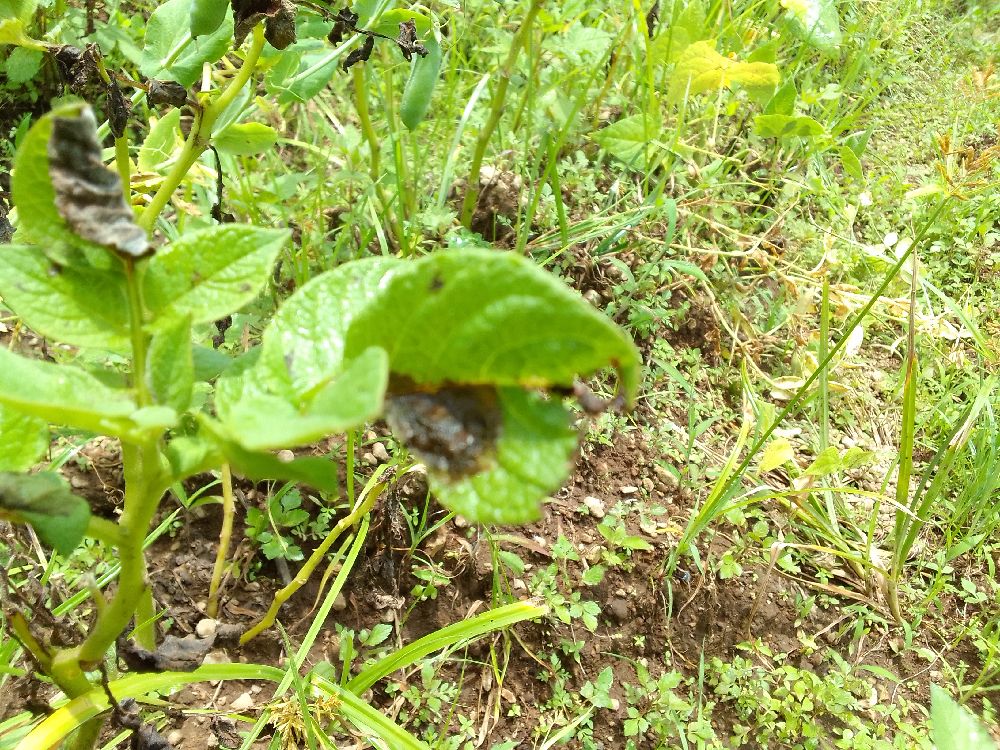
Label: Late blight